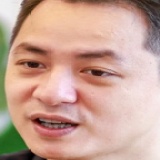
ca sĩ Đăng Khôi